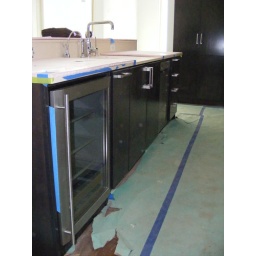
Island in kitchen with beverage cooler, sink and dishwaser